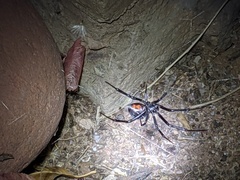
Species: Lactrodectus_hesperus